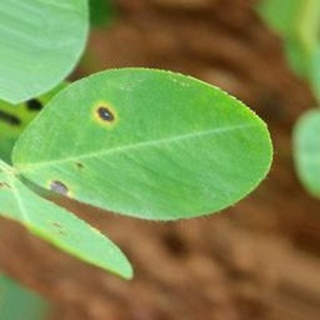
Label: groundnut_early_leaf_spot